2011 Japanese Grand Prix

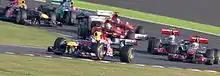
Sebastian Vettel led both the McLarens after the first corner on the opening lap.

Jenson Button made a better start off the line than Sebastian Vettel, who also had a good start compared to some cars behind him. Button attempted to overtake down the inside, but Vettel covered aggressively and Button lifted off after being half on the grass which allowed Lewis Hamilton to take him down the outside of Turn 1. Button asked his race engineer soon afterwards "He's got to get a penalty for that, hasn't he?". Martin Brundle thought the move was "harsh but not worth a penalty", while Vettel said that he had not seen Button because Button was behind him. Meanwhile, home favourite Kamui Kobayashi lost his seventh-place qualifying slot, slipping to twelfth when his anti-stall kicked in at the start. Conversely, Paul di Resta made a good start to take eighth place.